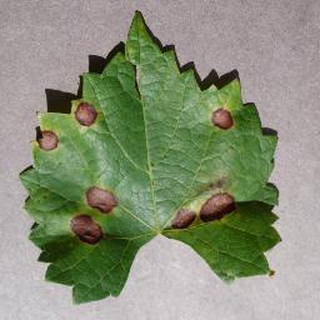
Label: grape_black_rot